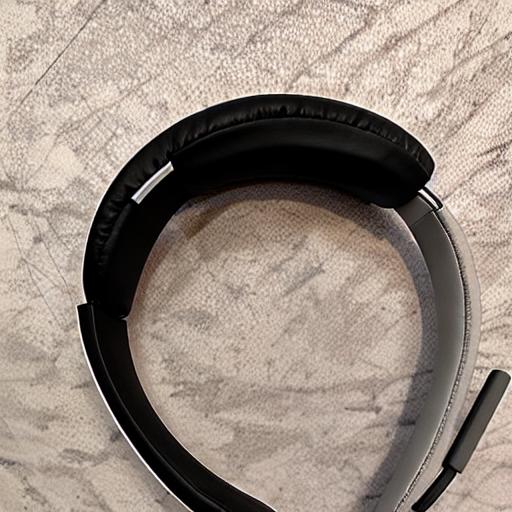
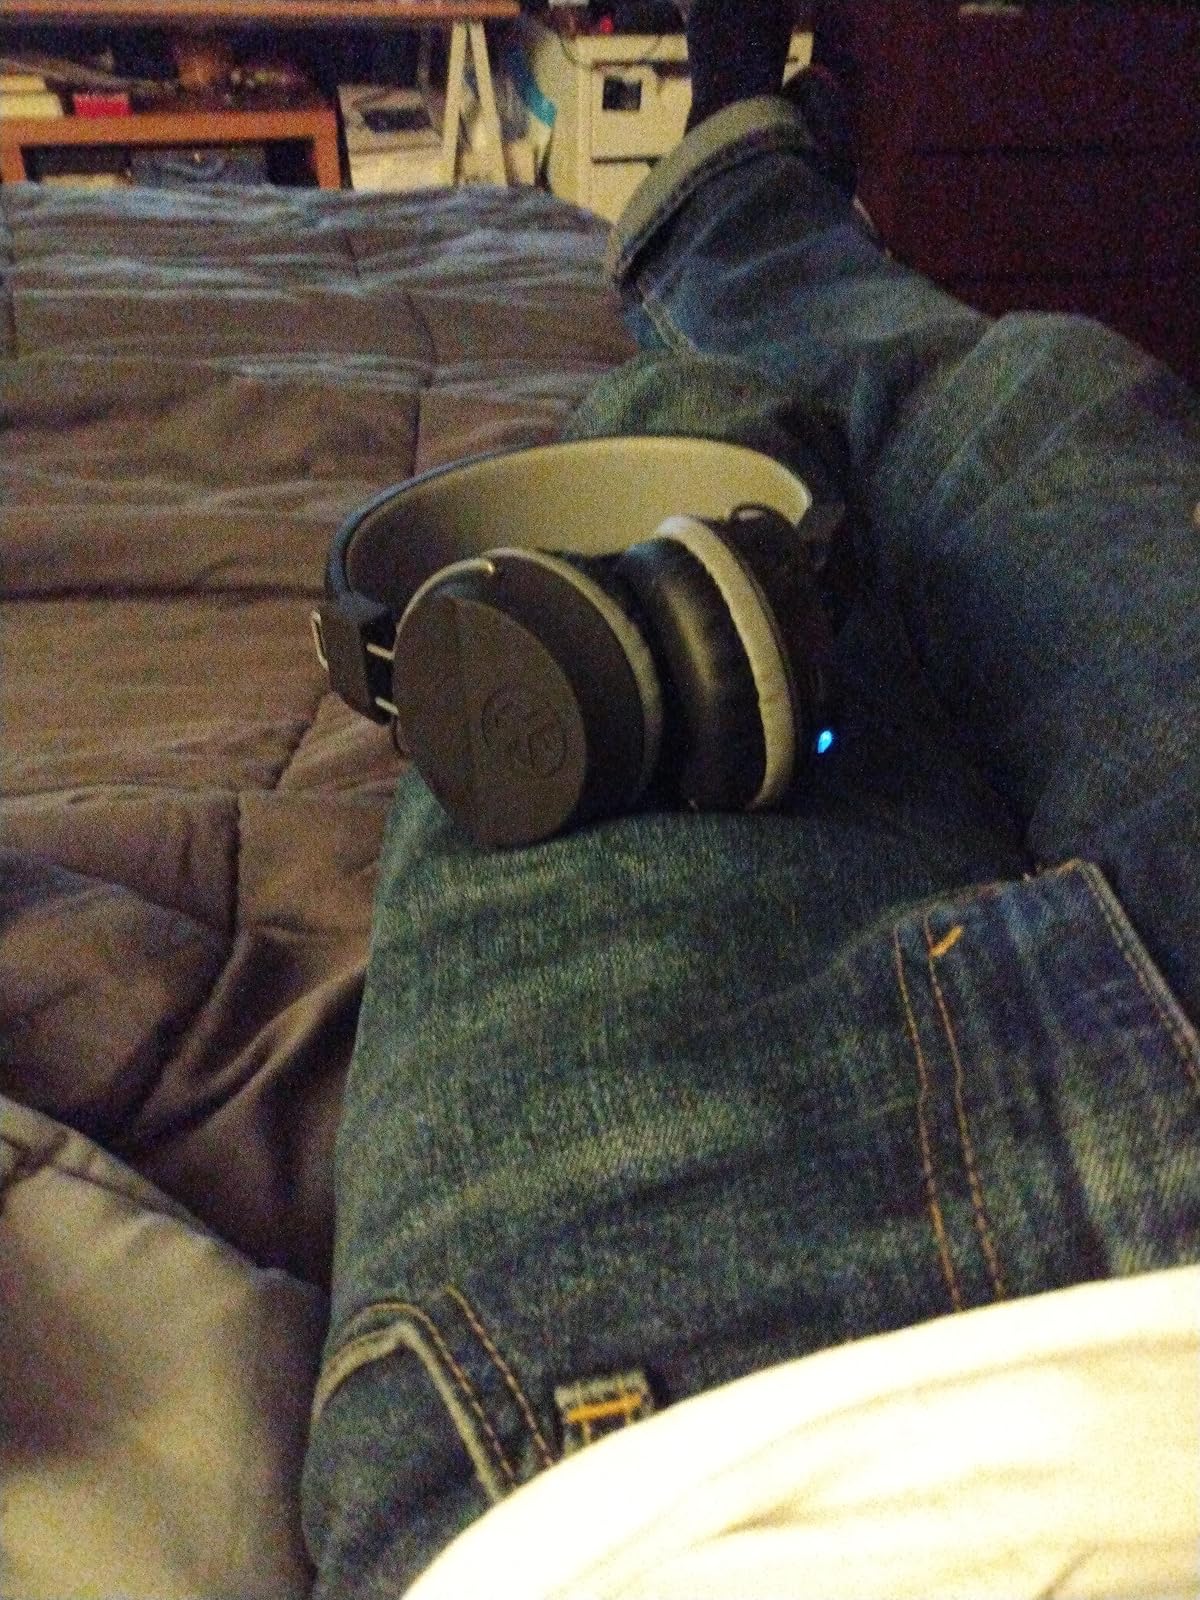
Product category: headphones
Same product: no